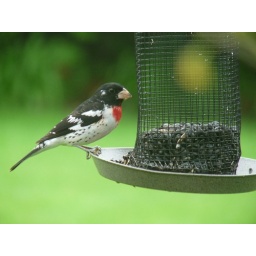
A sure sign of spring in our backyard. Taken through the window